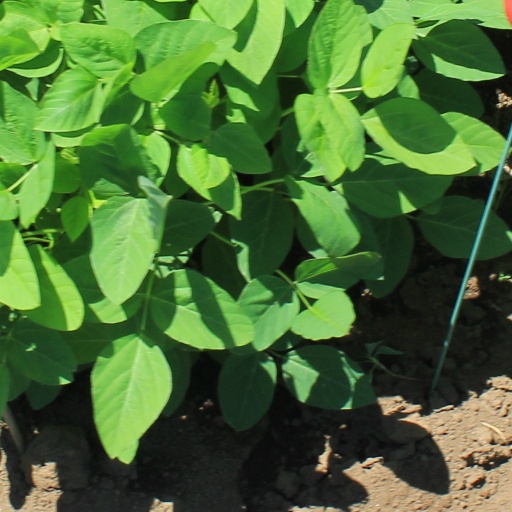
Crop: soybean